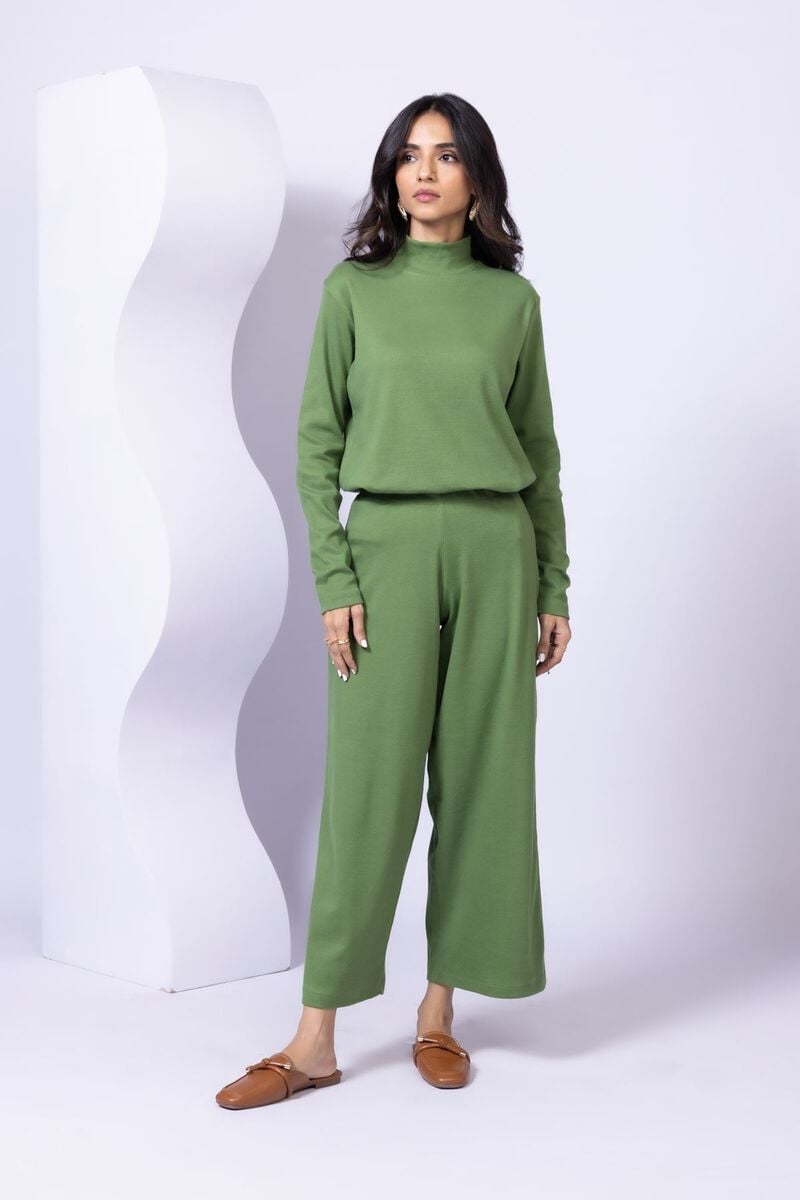
green lily crop wide leg pants